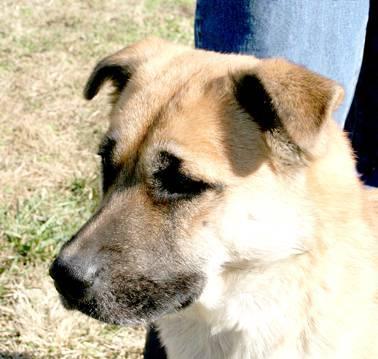
dog